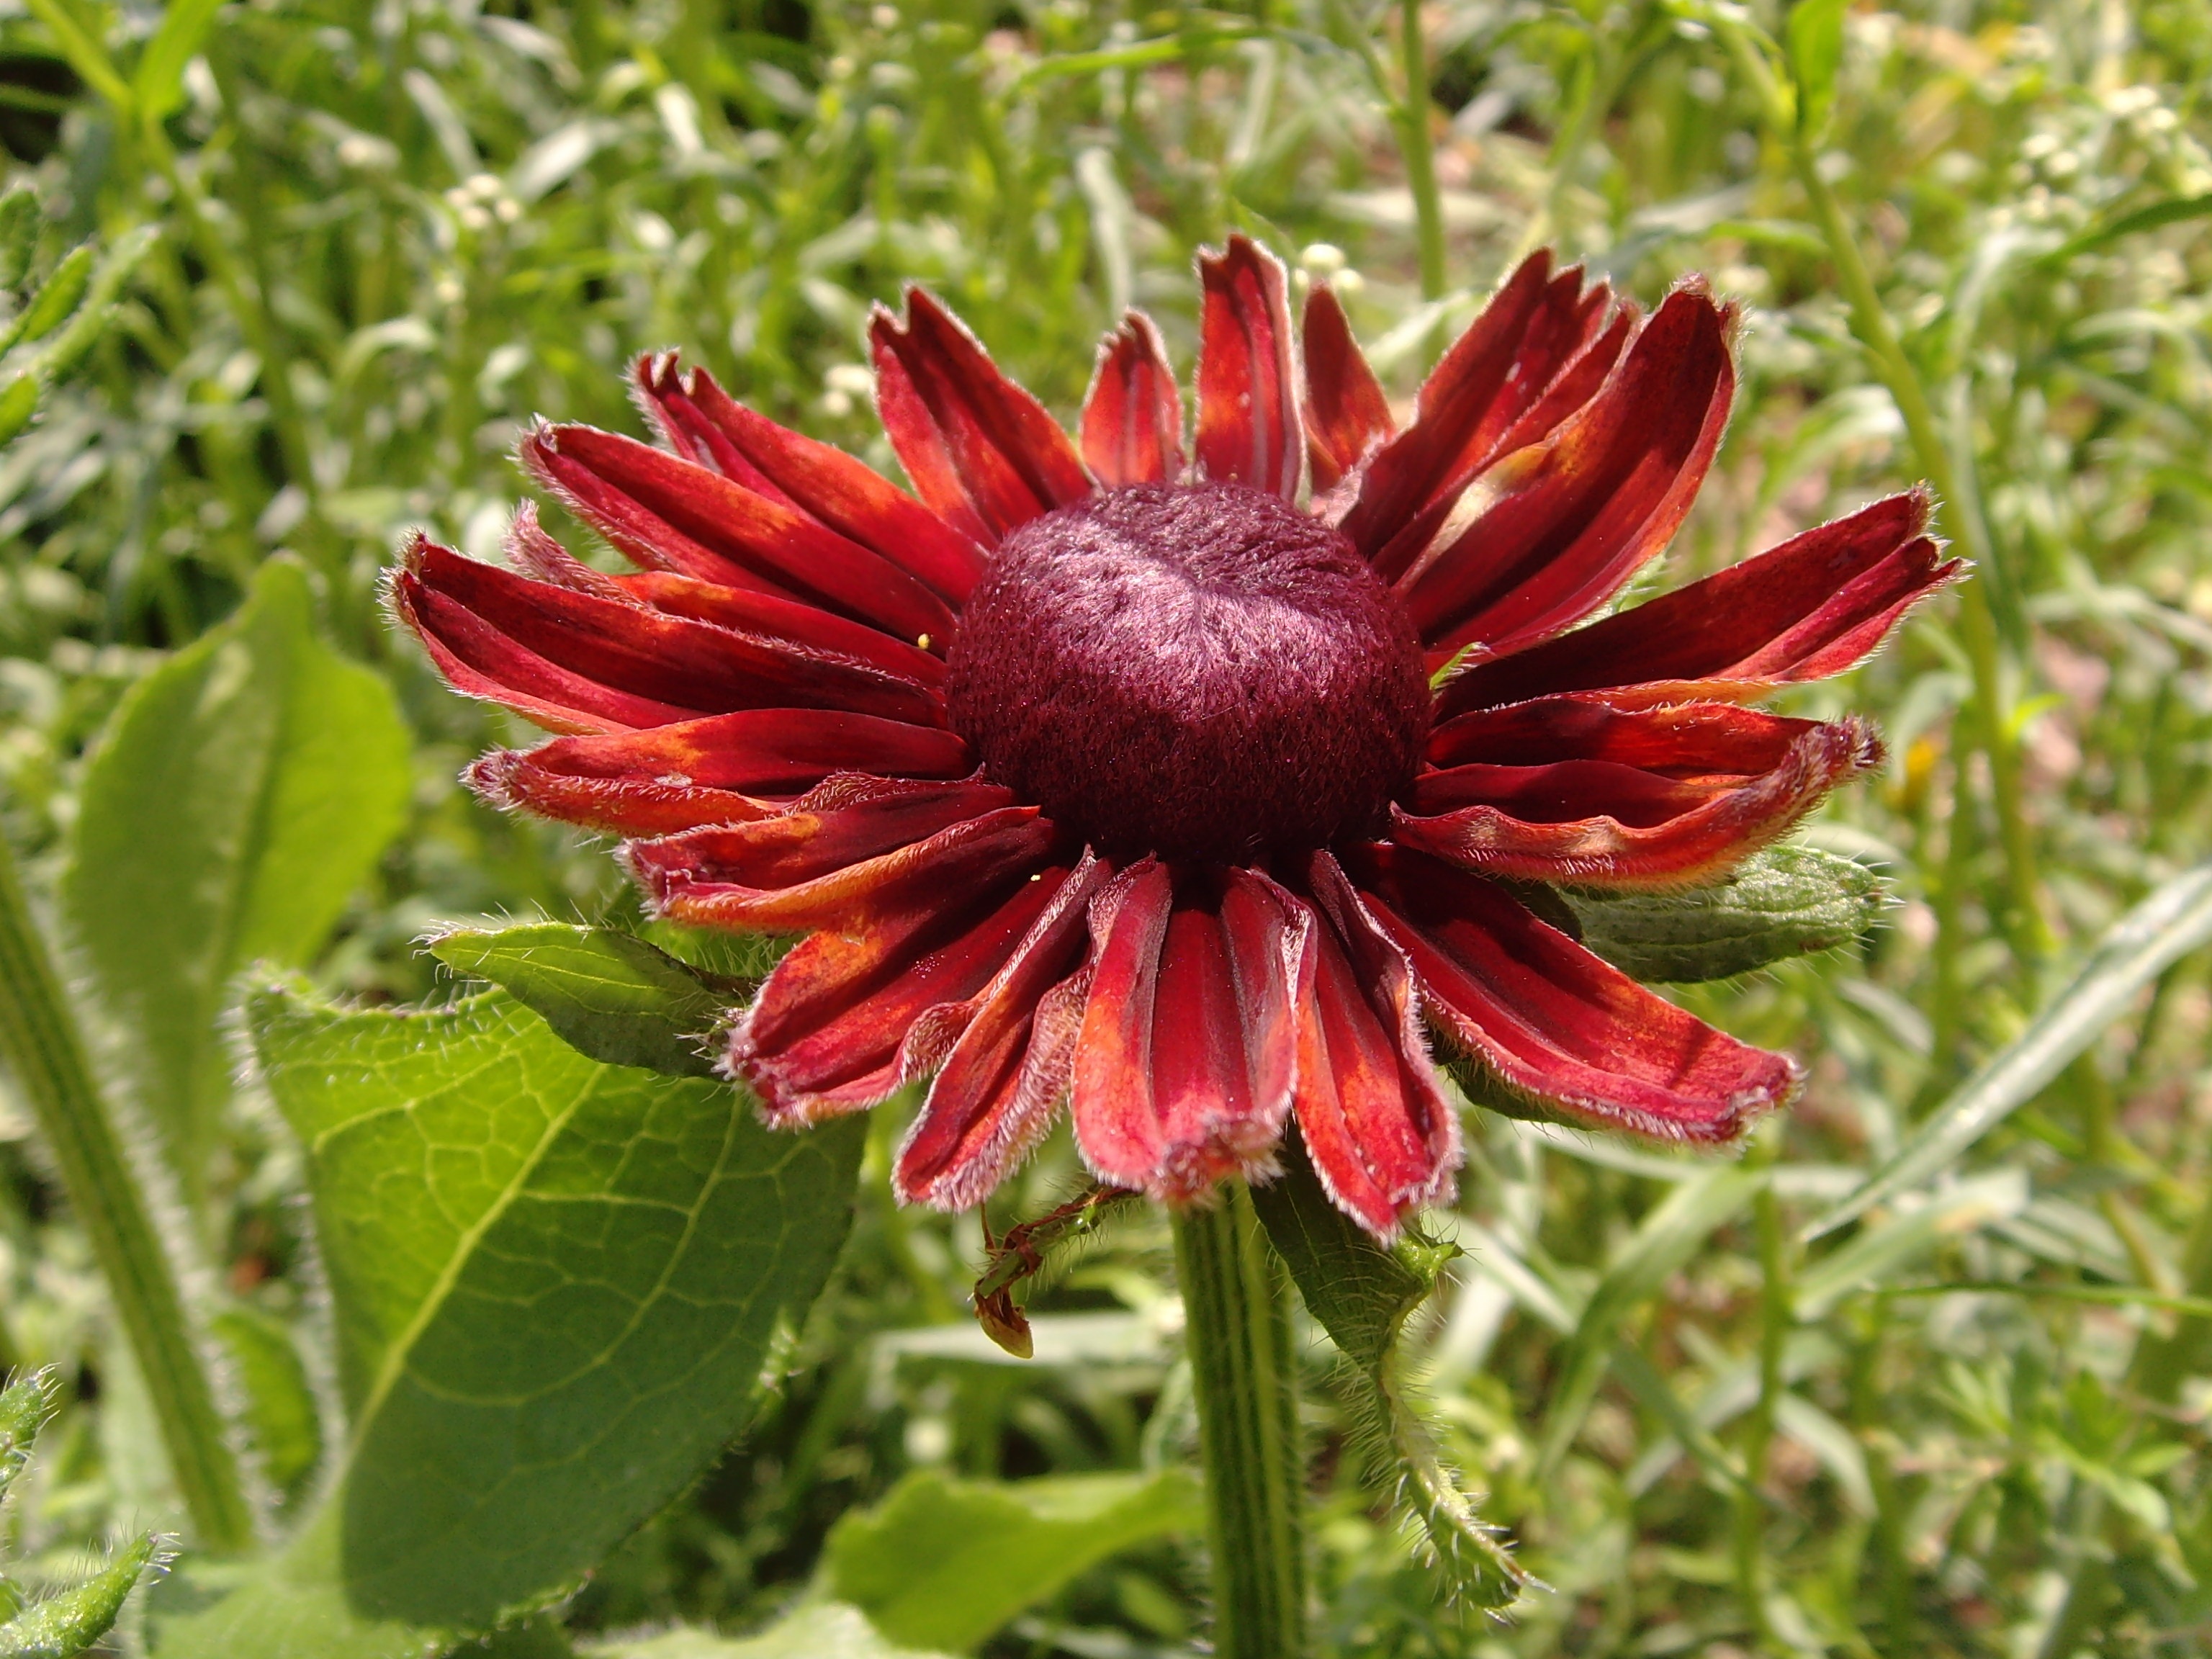
nature, blossom, plant, flower, petal, bloom, summer, red, botany, close, flora, wildflower, dahlia, coneflower, sun flower, macro photography, flowering plant, daisy family, summer flower, asterales, annual plant, land plant